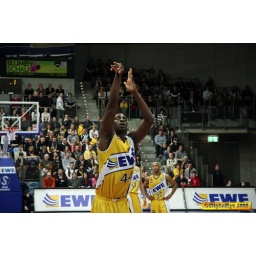
oldenburg ewe baskets vs bonn foto by OlDigitalEye 2009 01 31 7939_2